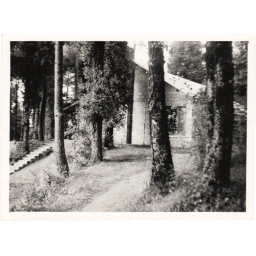
John's cabin at Sandes Home in Murree. His bed is by that window